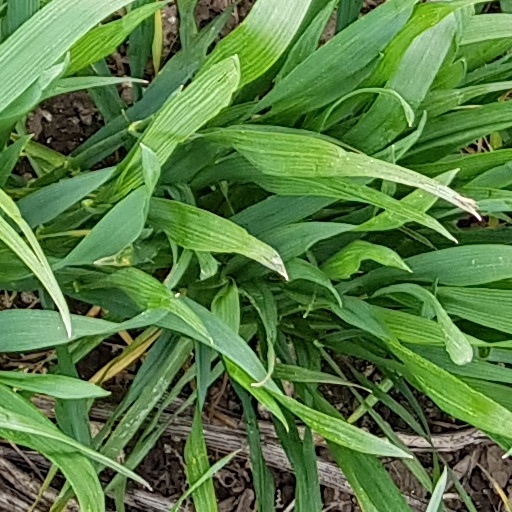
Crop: wheat